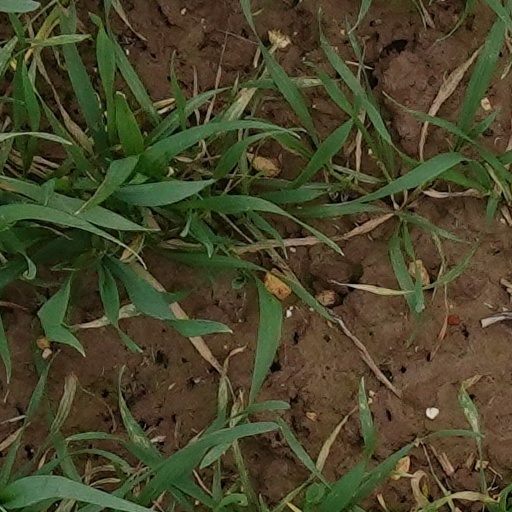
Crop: wheat